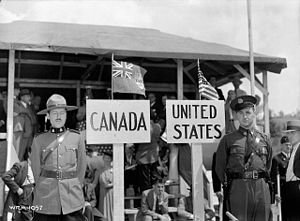
Canadas generalguvernør
Canadas generalguvernør er den canadiske monarks repræsentant. 16 af landene i Commonwealth of Nations har fælles monark, for tiden dronning Elizabeth II, og Canada er et af disse lande. Som dronningens vicekonge betragtes generalguvernøren de facto som Canadas statsoverhoved. Generalguvernøren er ved privilegiebrev fra 1947 øverstkommanderende over Canadas militære styrker i dronningens navn.